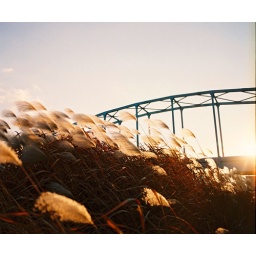
Japanese silver grasses in golden light.